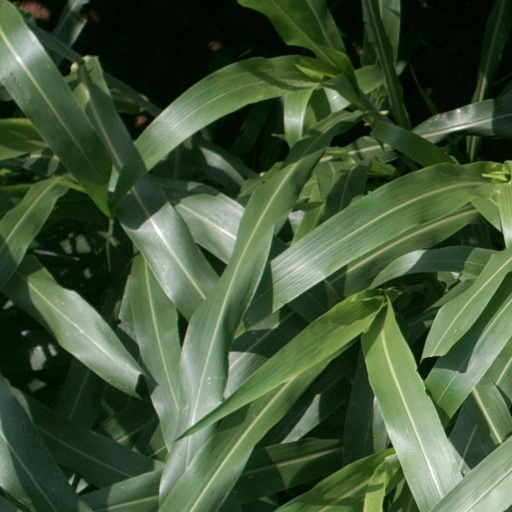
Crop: sorghum